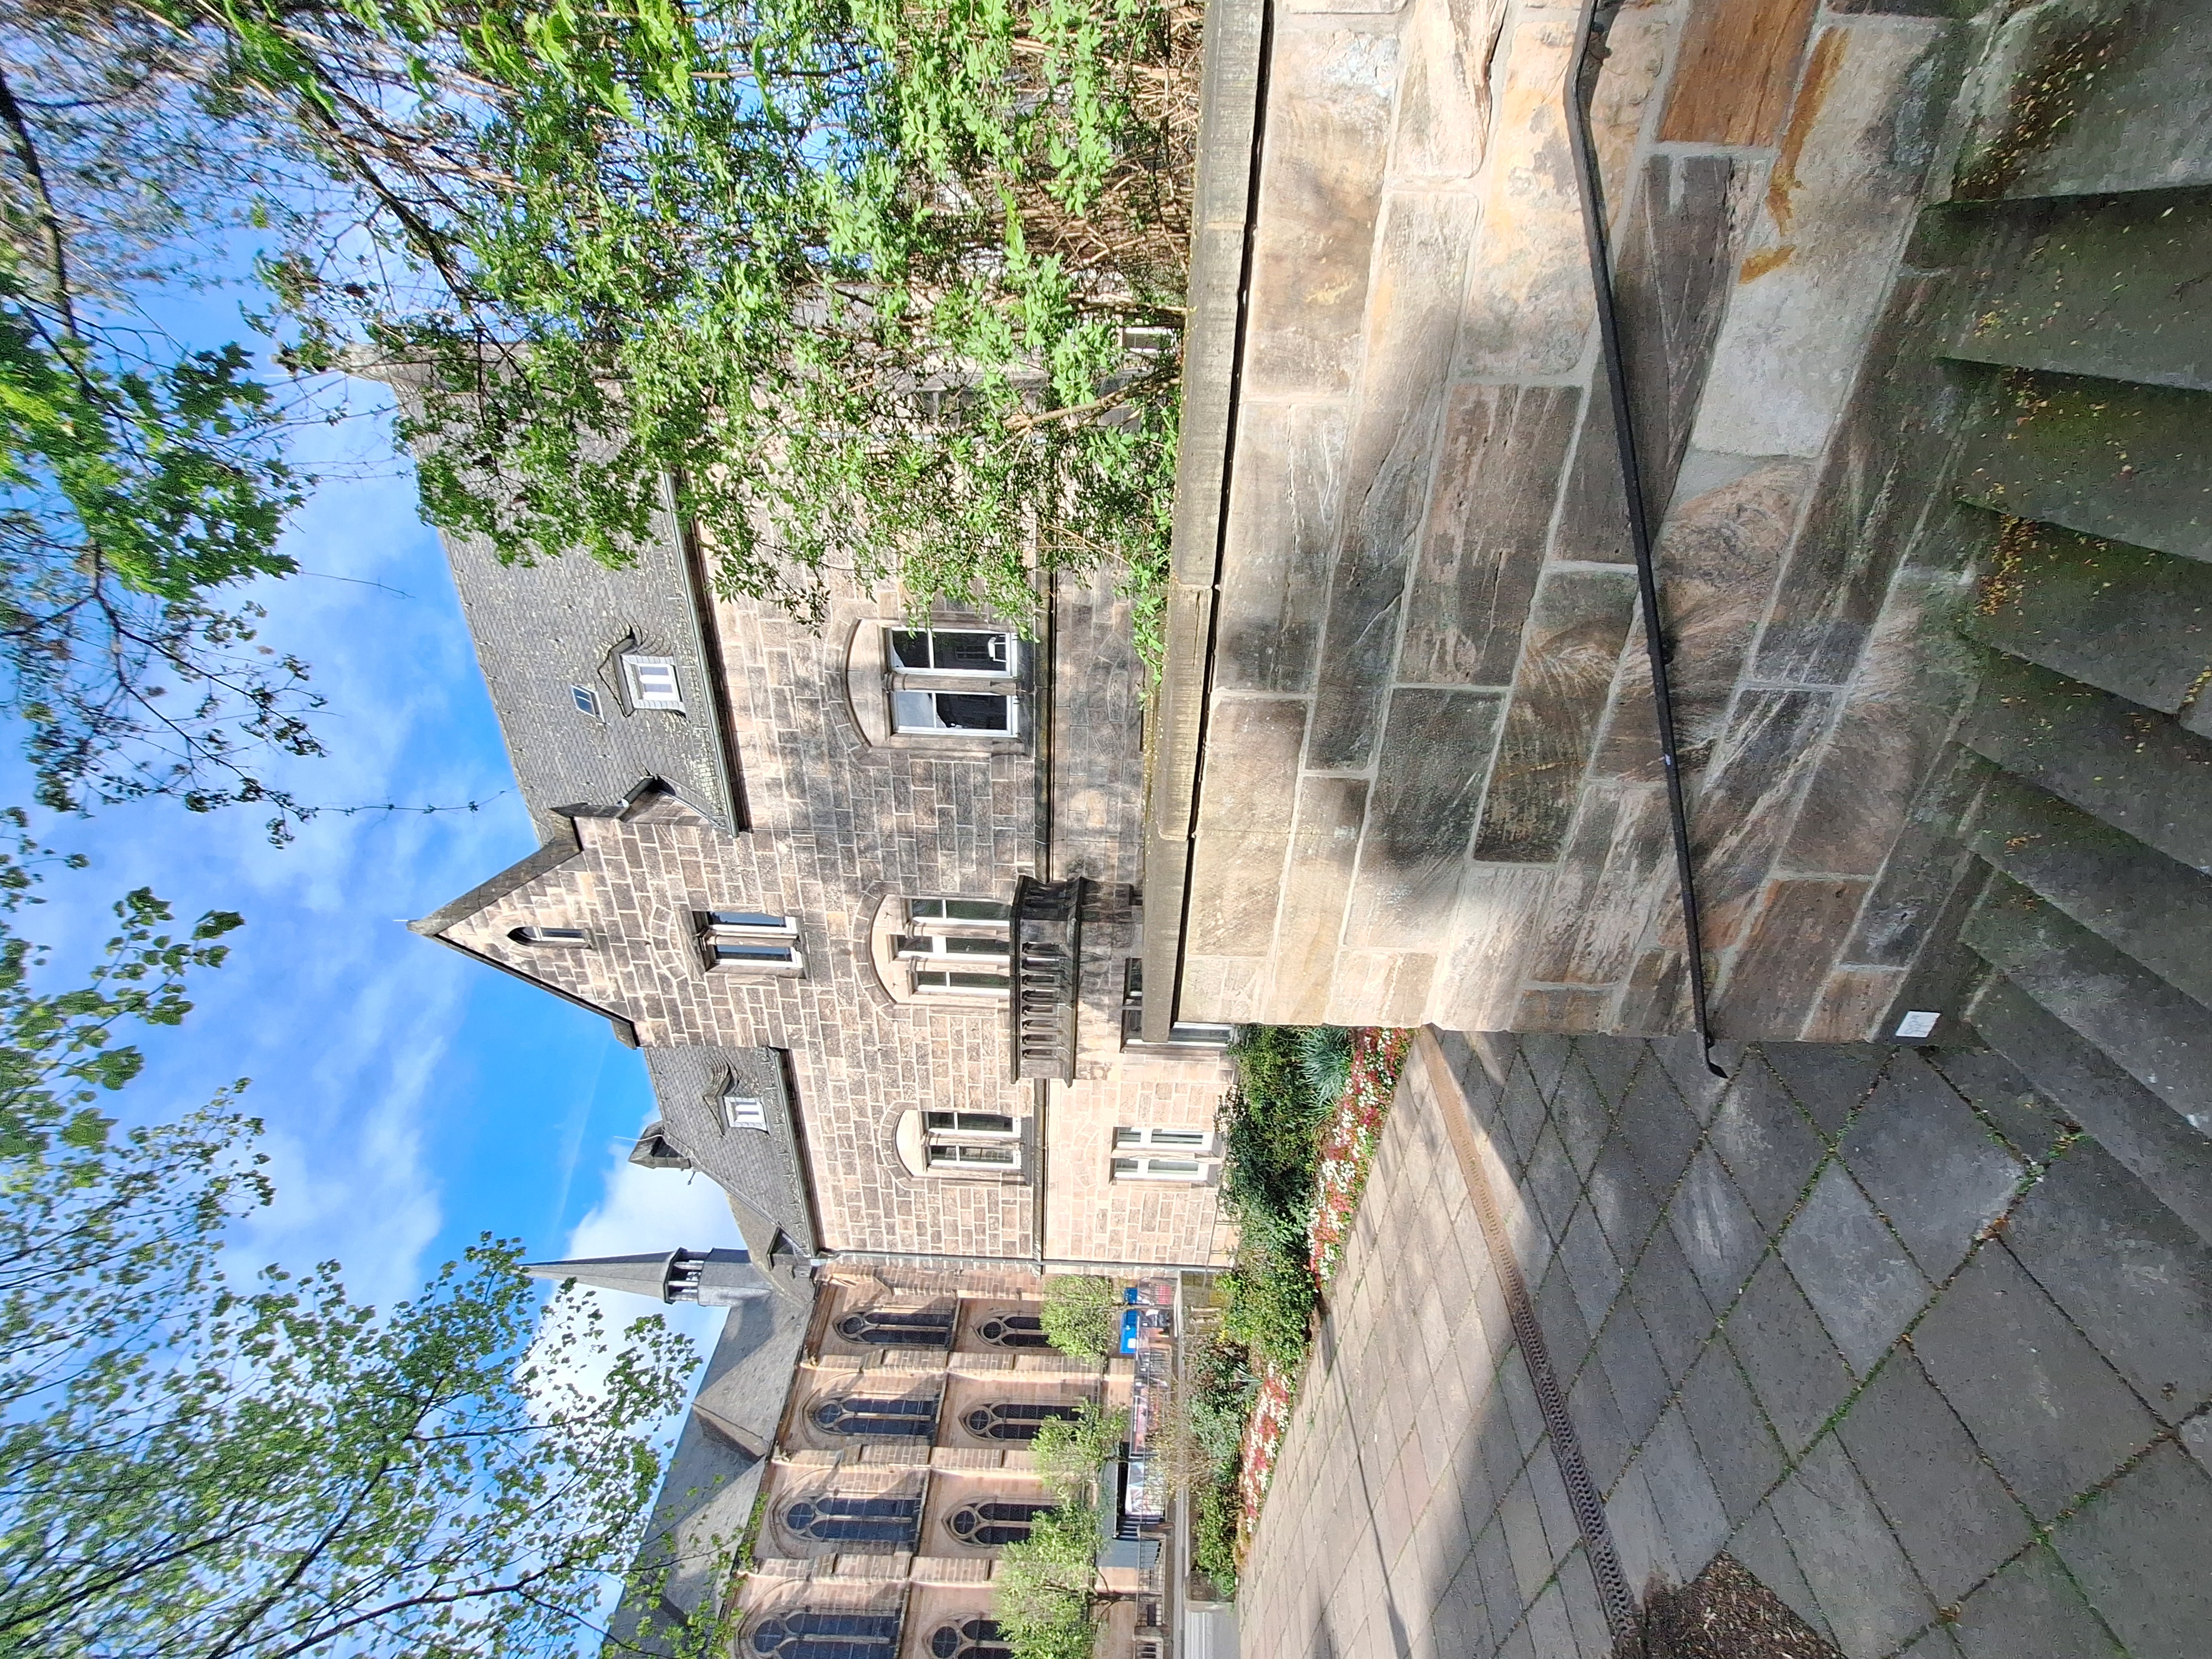
Building: Deutschhausstraße 1